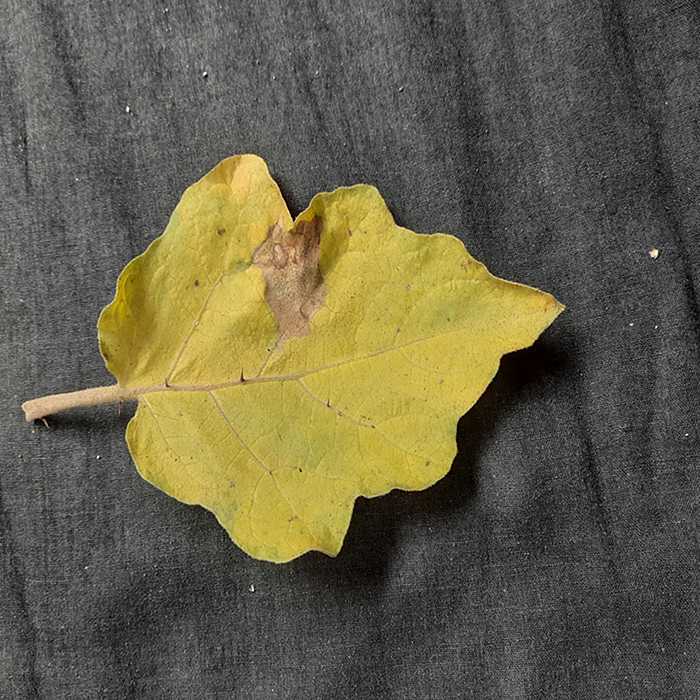
Plant: Eggplant
Label: Eggplant verticillium wilt